Vincent Aboubakar

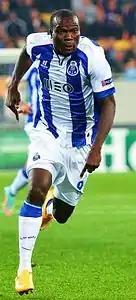
Aboubakar playing for FC Porto in 2014

Aboubakar signed for Porto on 24 August 2014, signing a four-year contract for a fee of €3 million, equivalent to 30% of his economic rights. He had previously been a target for Hull City.